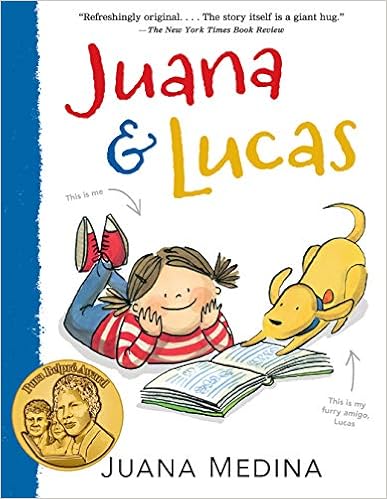
Juana and Lucas
Category: Books
Review Medina’s beautiful, vivid prose conjures the Colombian setting with tactile language...Juana’s narration is also peppered with easy-to-figure-out Spanish words.—The New York Times Book ReviewThrough this strong, adventurous, and smart female protagonist, Medina presents an extraordinary story about the many opportunities learning a new language can bring. Full-color illustrations provide excellent depictions of Juana’s life in Bogotá and allow readers to connect with her character and culture. The artwork playfully interacts with dynamic text, which often arcs across the page, employs large fonts for emphasis, and smoothly incorporates Spanish words. Fans of Judy Moody and Lola Levine will absolutely love Juana. This upbeat new series for young readers is a must-buy.—Booklist (starred review)As both author and illustrator, Medina is able to integrate the text and illustrations in unique ways, including spreads in which Juana tells us why, for example, she strongly dislikes her school uniform or why Mami is the most important person in her life. Font design is also used creatively, such as when Medina traces the arc of a soccer ball hit hard enough to be sent “across the field.” An essential selection that creates multicultural awareness, has distinguished and appealing design elements, and has a text that is the stuff of true literature.—School Library Journal (starred review)Both comfortably familiar (this will be an easy sell for fans of Pennypacker’s Clementine, for instance) and keenly specific in its setting and characters, Juana & Lucas is much needed for the gap it fills in American children’s literature, but it will be much beloved for its warmly depicted family relationships, eminently read-aloud- able high jinks, and sunny protagonist.—Horn Book (starred review)Told from Juana's point of view with humor and drama, using capitalized words, periods separating words for emphasis, and a good sprinkling of Spanish words throughout, the book makes clear there's a universality to Juana's story. The ink-and-watercolor cartoon-style illustrations are charming...The real gift of this book comes from presenting a different point of reference to American children who hear only stories of poverty and need coming out of South America.—Kirkus ReviewsA Colombian girl takes on her greatest challenge—the English language—in this cheery series opener...Medina’s loose, full-color cartoons and interspersed profiles of the people in Juana’s life add to the overall playfulness of the story. It’s an inviting look at life in Colombia, and readers will probably be struck by just how much they have in common with Juana.—Publishers WeeklyJuana is certain to join spunky, spirited independent young girls like Judy Moody, Junie B. Jones, and Clementine as a beginning chapter book favorite character. A twist on the value of learning multiple languages from a non-American perspective is welcomed.—School Library ConnectionThis delightful easy chapter book has much to recommend it: a lively and likable child narrator (entirely credible in her ambivalence about scholastic endeavors), a strong plot trajectory and quick pacing (and a page count that will pass muster with reluctant readers), and a generous number of engaging illustrations that will be in color in the finished book...Both edifying and entertaining, this solid title is a winner.—Bulletin of the Center for Children's BooksThe author-illustrator grew up in Colombia and draws on fond memories to lend energy and heart to the many vignettes. Juana expands a sometimes limited view of South America.—San Francisco Chronicle“Juana and Lucas” is the kind of book I’d like to see a lot more of.—A Fuse #8 Production (blog) About the Author Juana Medina was born and raised in Bogotá, Colombia. She is the illustrator of Smick! by Doreen Cronin and the author-illustrator of One Big Salad. Juana Medina has studied and taught at the Rhode Island School of Design and now teaches at the Corcoran School of the Arts and Design at George Washington University. She lives in Washington, D.C.
Features: “Refreshingly original. . . . Medina’s beautiful, vivid prose conjures the Colombian setting with tactile language. . . . The story itself is a giant hug.” — | The New York Times Book Review | Fans of Judy Moody and Clarice Bean will love Juana, the spunky young Colombian girl who stars in this playful, abundantly illustrated series. Juana loves many things: drawing, living in Bogotá, Colombia, and especially her dog, Lucas, the best | amigo | ever. She does | not | love wearing her itchy school uniform, solving math problems, or learning the English. Why is it so important to learn a language that makes so little sense? Hilarious, energetic, and utterly relatable, Juana will win over | los corazones | (the hearts) | of readers everywhere.